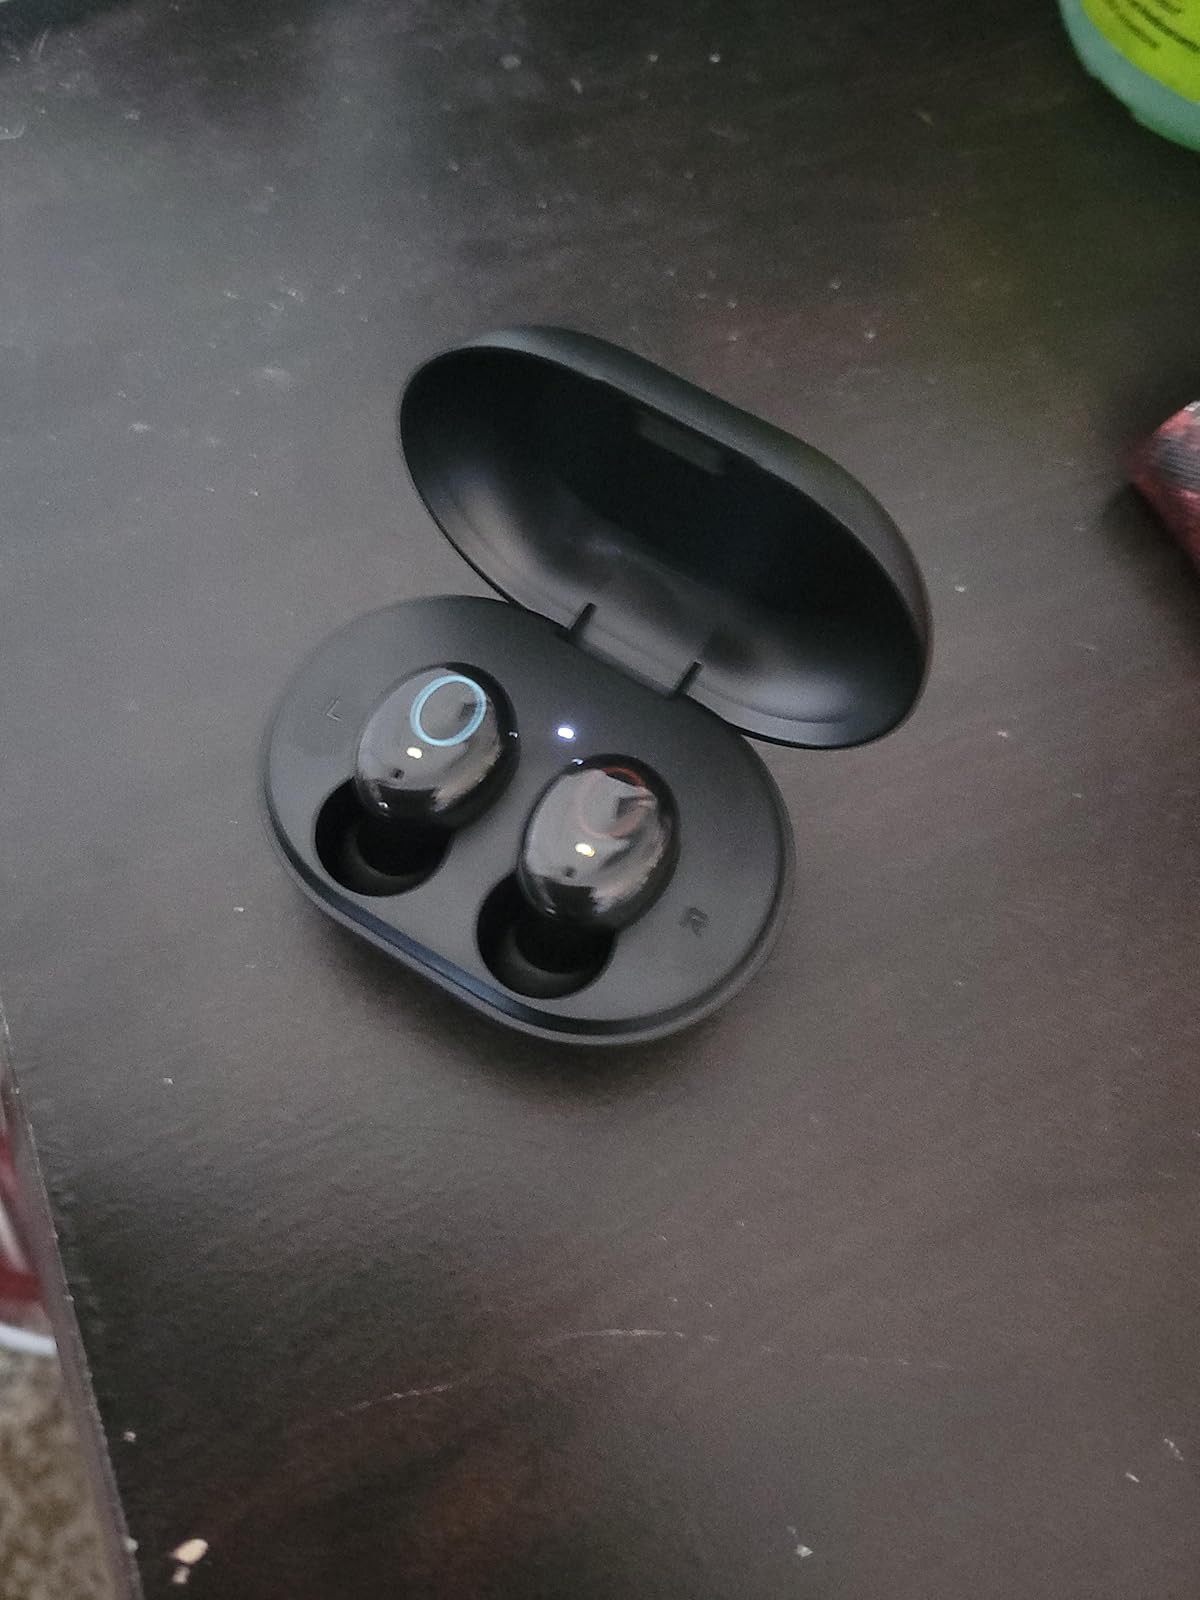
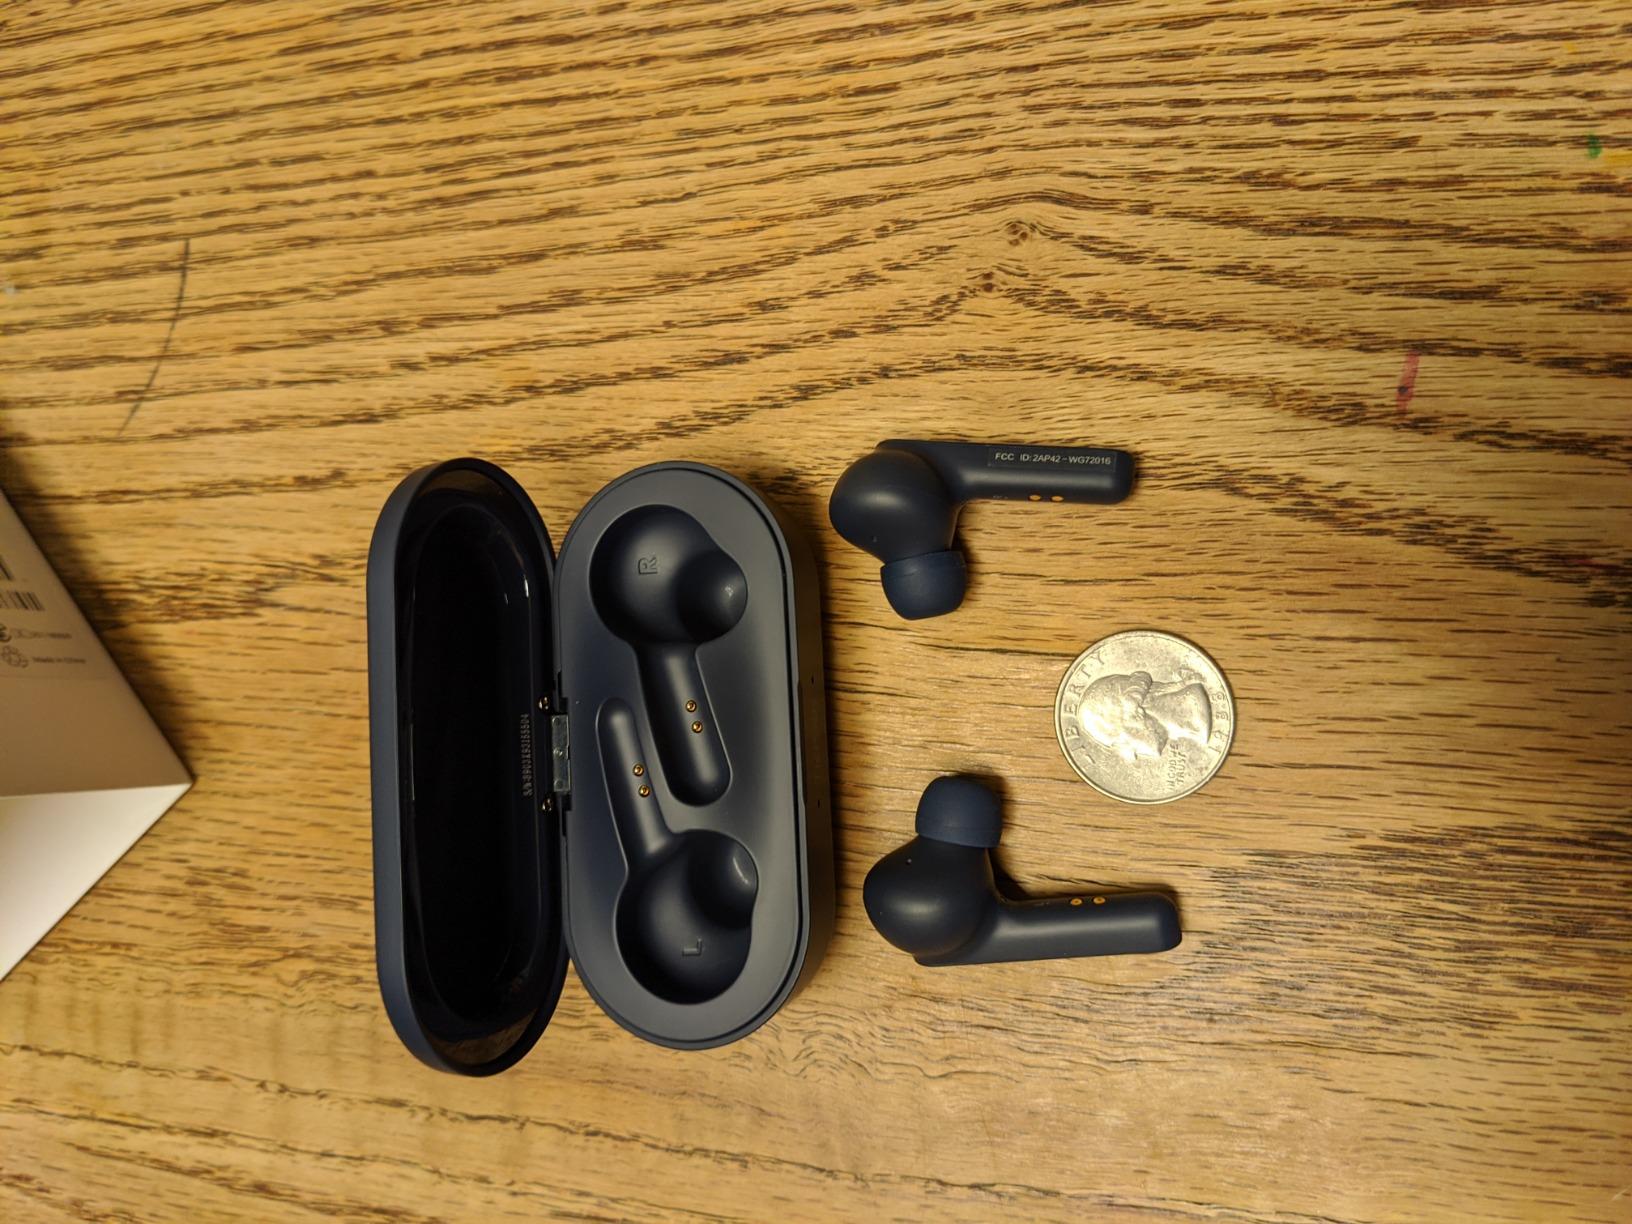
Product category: earbuds
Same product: no